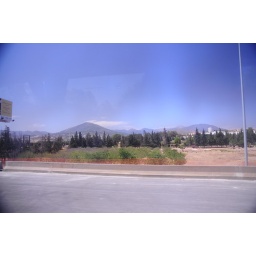
looked out a window in a bus